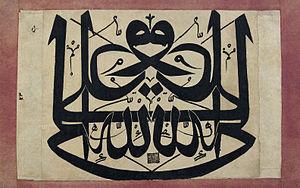
Un ambigramme est la figure graphique d'un mot dont la représentation suscite une double lecture. Un ambigramme doit ainsi pouvoir se lire selon différents points de vue, en particulier par symétrie centrale, par symétrie axiale, ou parce que le lecteur fixe son attention sur différents éléments de la représentation. La double lecture d'un ambigramme peut donner le même mot, ou un autre mot.